Comet (film)

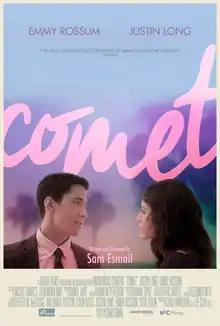
Theatrical release poster

Comet is a 2014 American romantic comedy-drama film directed and written by Sam Esmail. The film stars Emmy Rossum and Justin Long. The film had its world premiere at LA Film Festival on June 13, 2014. It was released on December 5, 2014, by IFC Films.